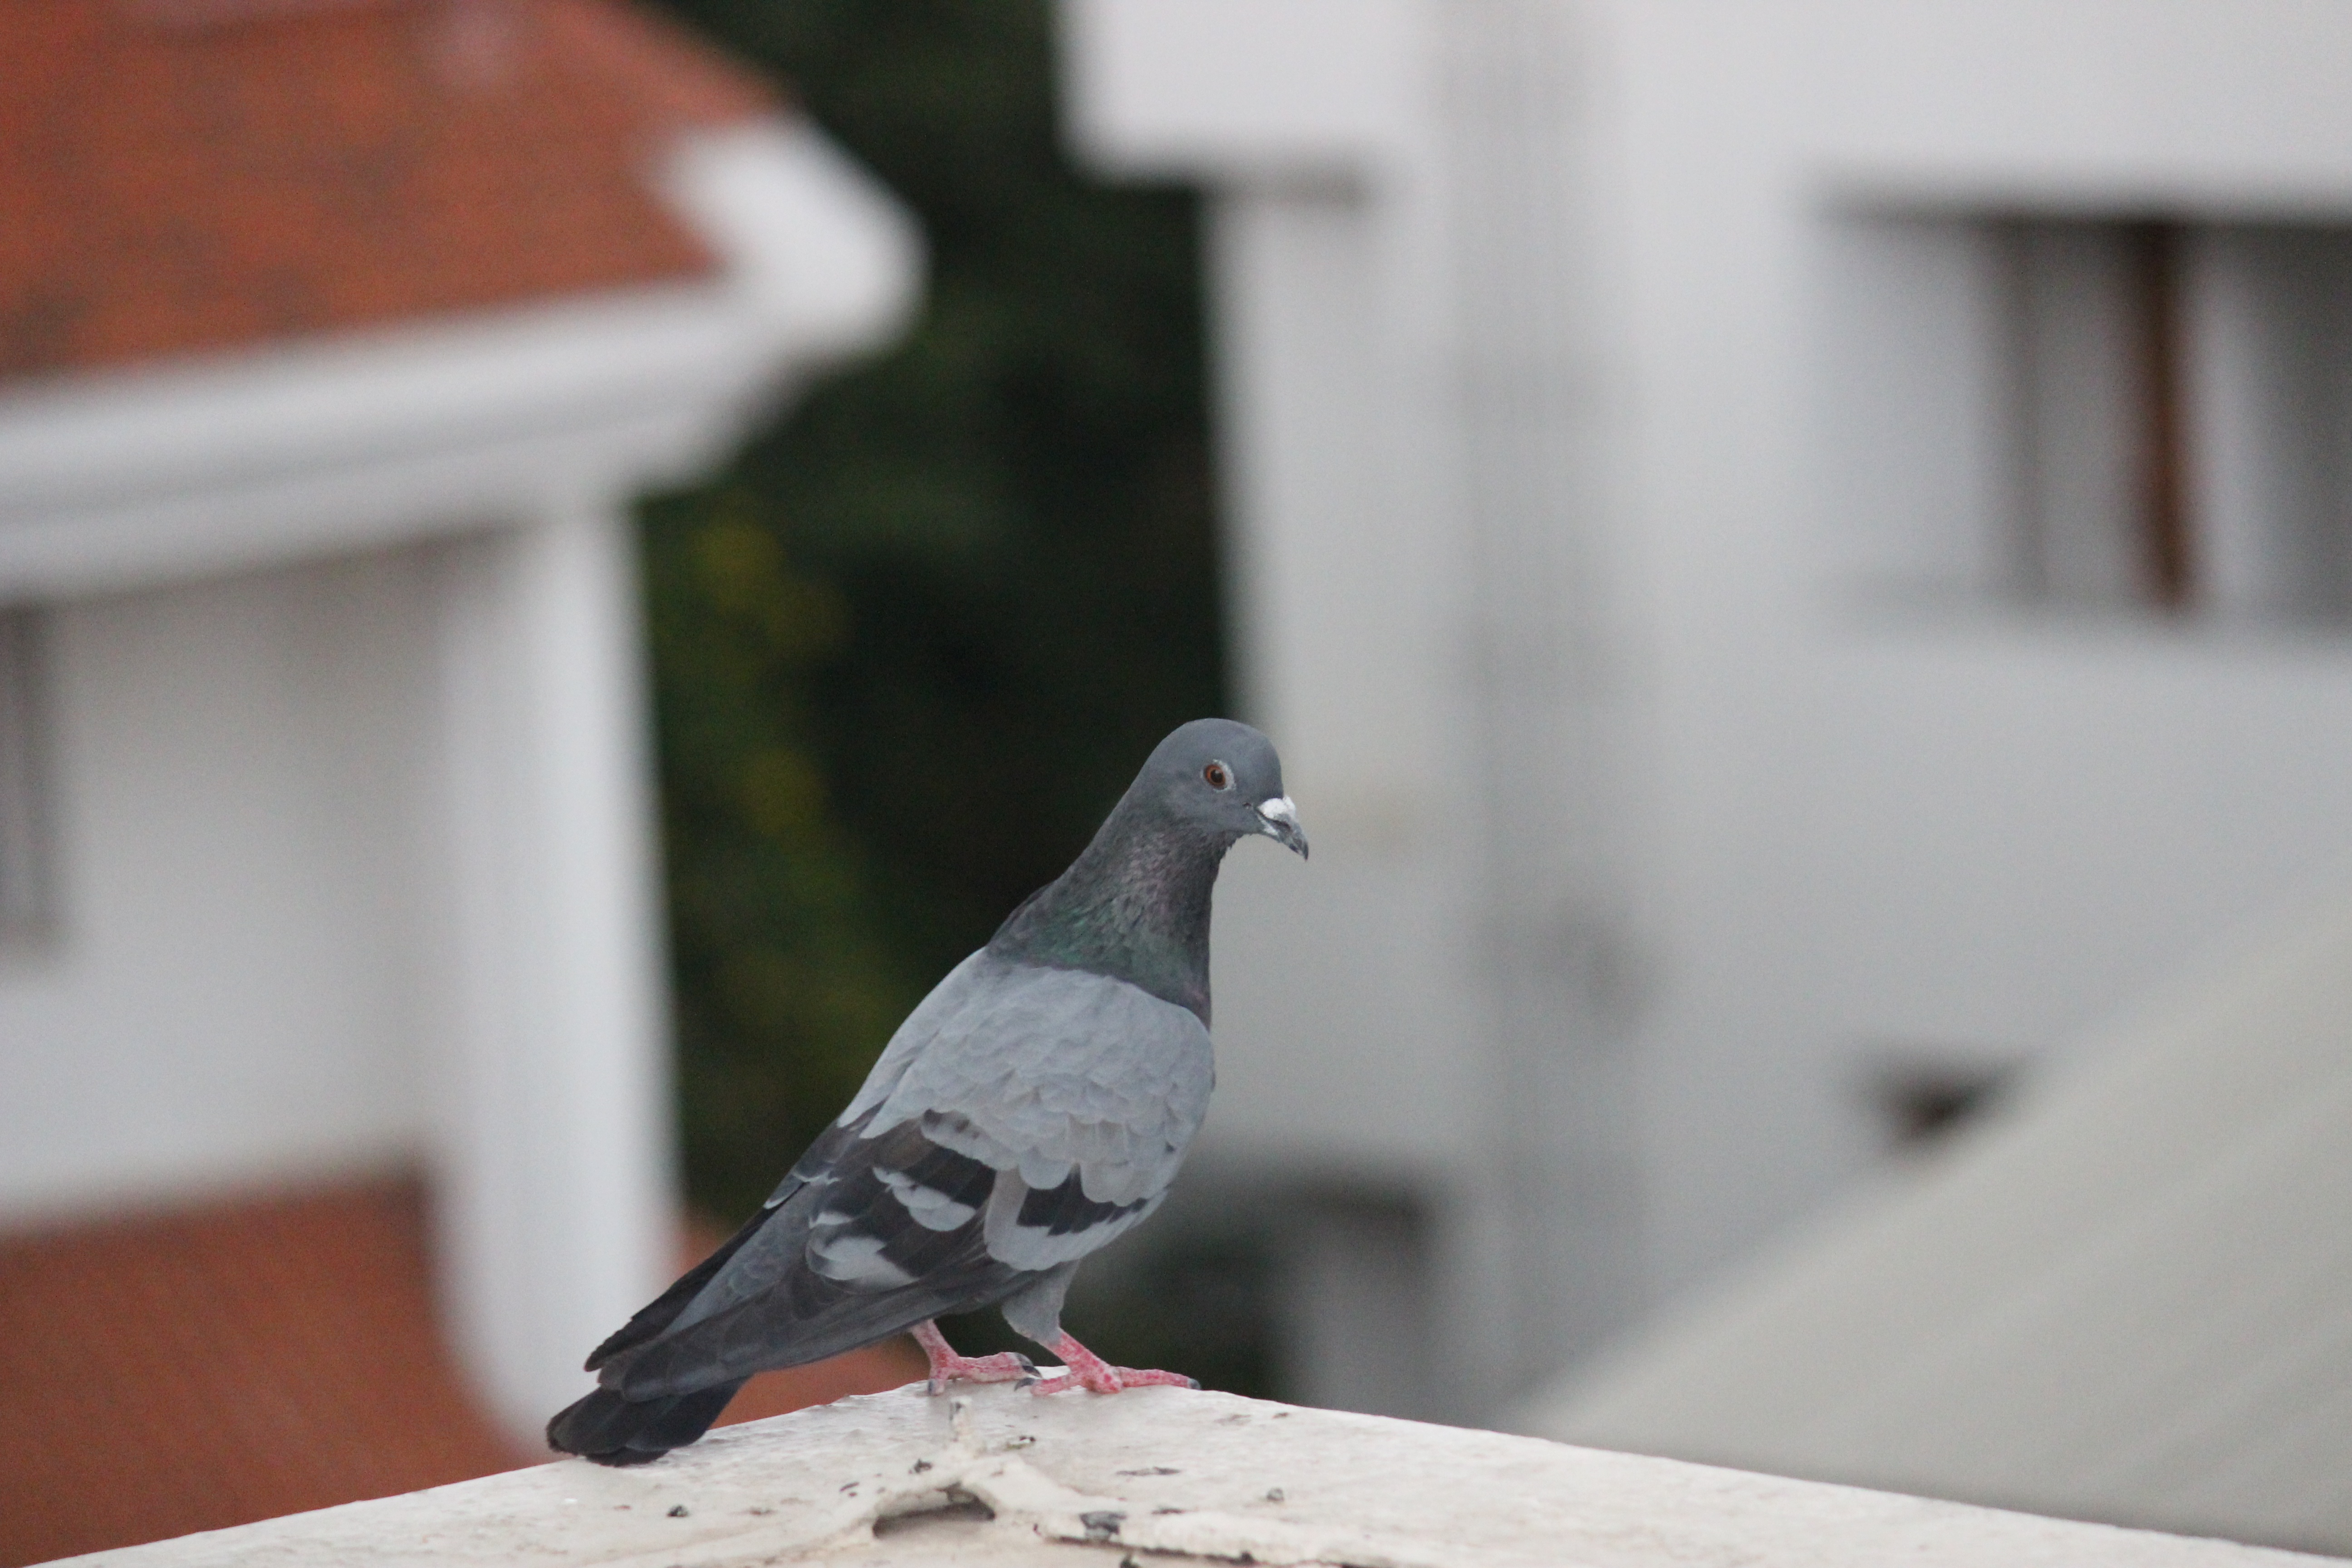
bird, wing, white, beak, fauna, pigeon, dove, vertebrate, perching bird, pigeons and doves